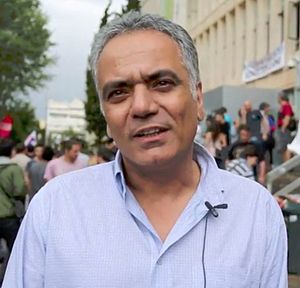
Alexis Tsipras 1. regering
Alexis Tsipras' 1. regering tiltrådte 27. januar 2015 som regering i Grækenland, efter valget 25 januar. Den er dannet af de to partier SYRIZA og ANEL, og består af medlemmer fra disse to partier samt ministre uden partitilknytning. Den har 41 medlemmer.